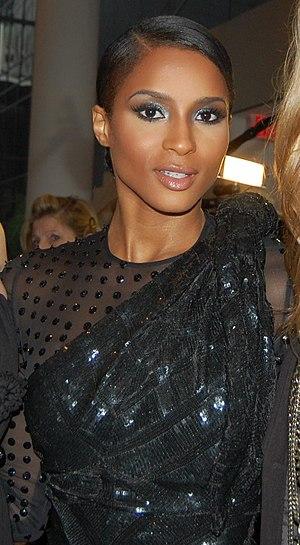
Ciara, de son vrai nom Ciara Princess Harris, née le 25 octobre 1985 à Austin, au Texas, est une chanteuse, danseuse, productrice, mannequin et actrice américaine.